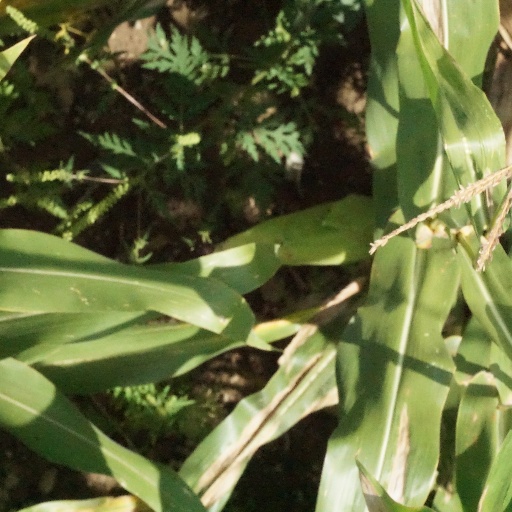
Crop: maize; corn